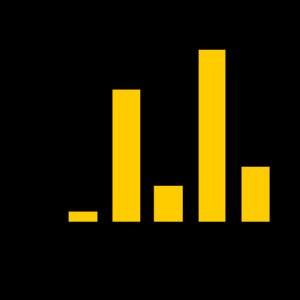
La fabrication du pain ou panification est le procédé technique qui permet de transformer de la farine en pain. Elle demande la maîtrise de la fermentation et de la cuisson.